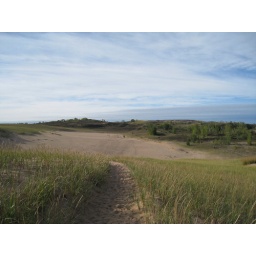
ghost forest in large sand bowl, along Sleeping Bear Point dunes trail